Assault rifle

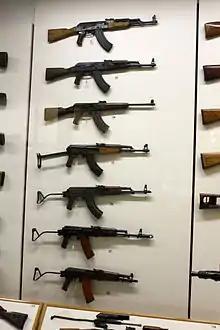
Variants of AK

Like the Germans, the Soviets were influenced by experience showing that most combat engagements occur within and that their soldiers were consistently outgunned by heavily armed German troops, especially those armed with Sturmgewehr 44 assault rifles. On July 15, 1943, a Sturmgewehr was demonstrated before the People's Commissariat of Arms of the USSR. The Soviets were so impressed with the Sturmgewehr that they immediately set about developing an intermediate caliber automatic rifle of their own to replace the badly outdated Mosin–Nagant bolt-action rifles and PPSh-41 submachine guns that armed most of the Red Army.